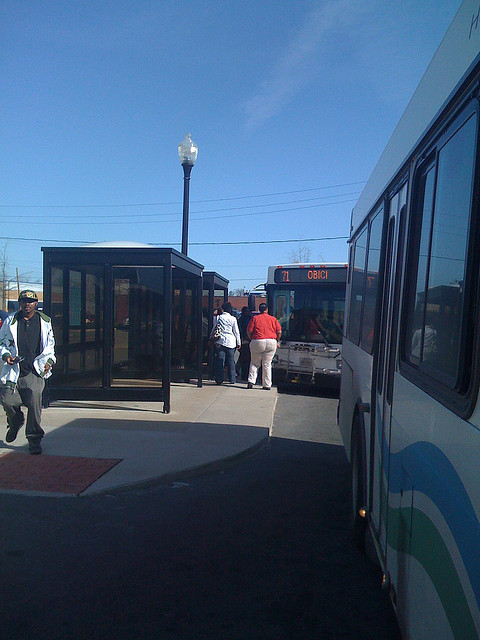
there ar many people at a bus stop waiting to board the bus

A bus stop area with people standing on the sidewalk and buses on the street next to the stop.

People getting on a bus at the bus station

A group of people that are standing next to a bus.

A group of people walking around a bus stop.